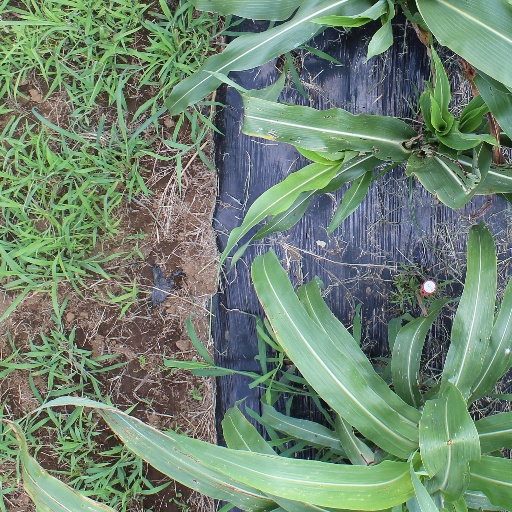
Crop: sorghum